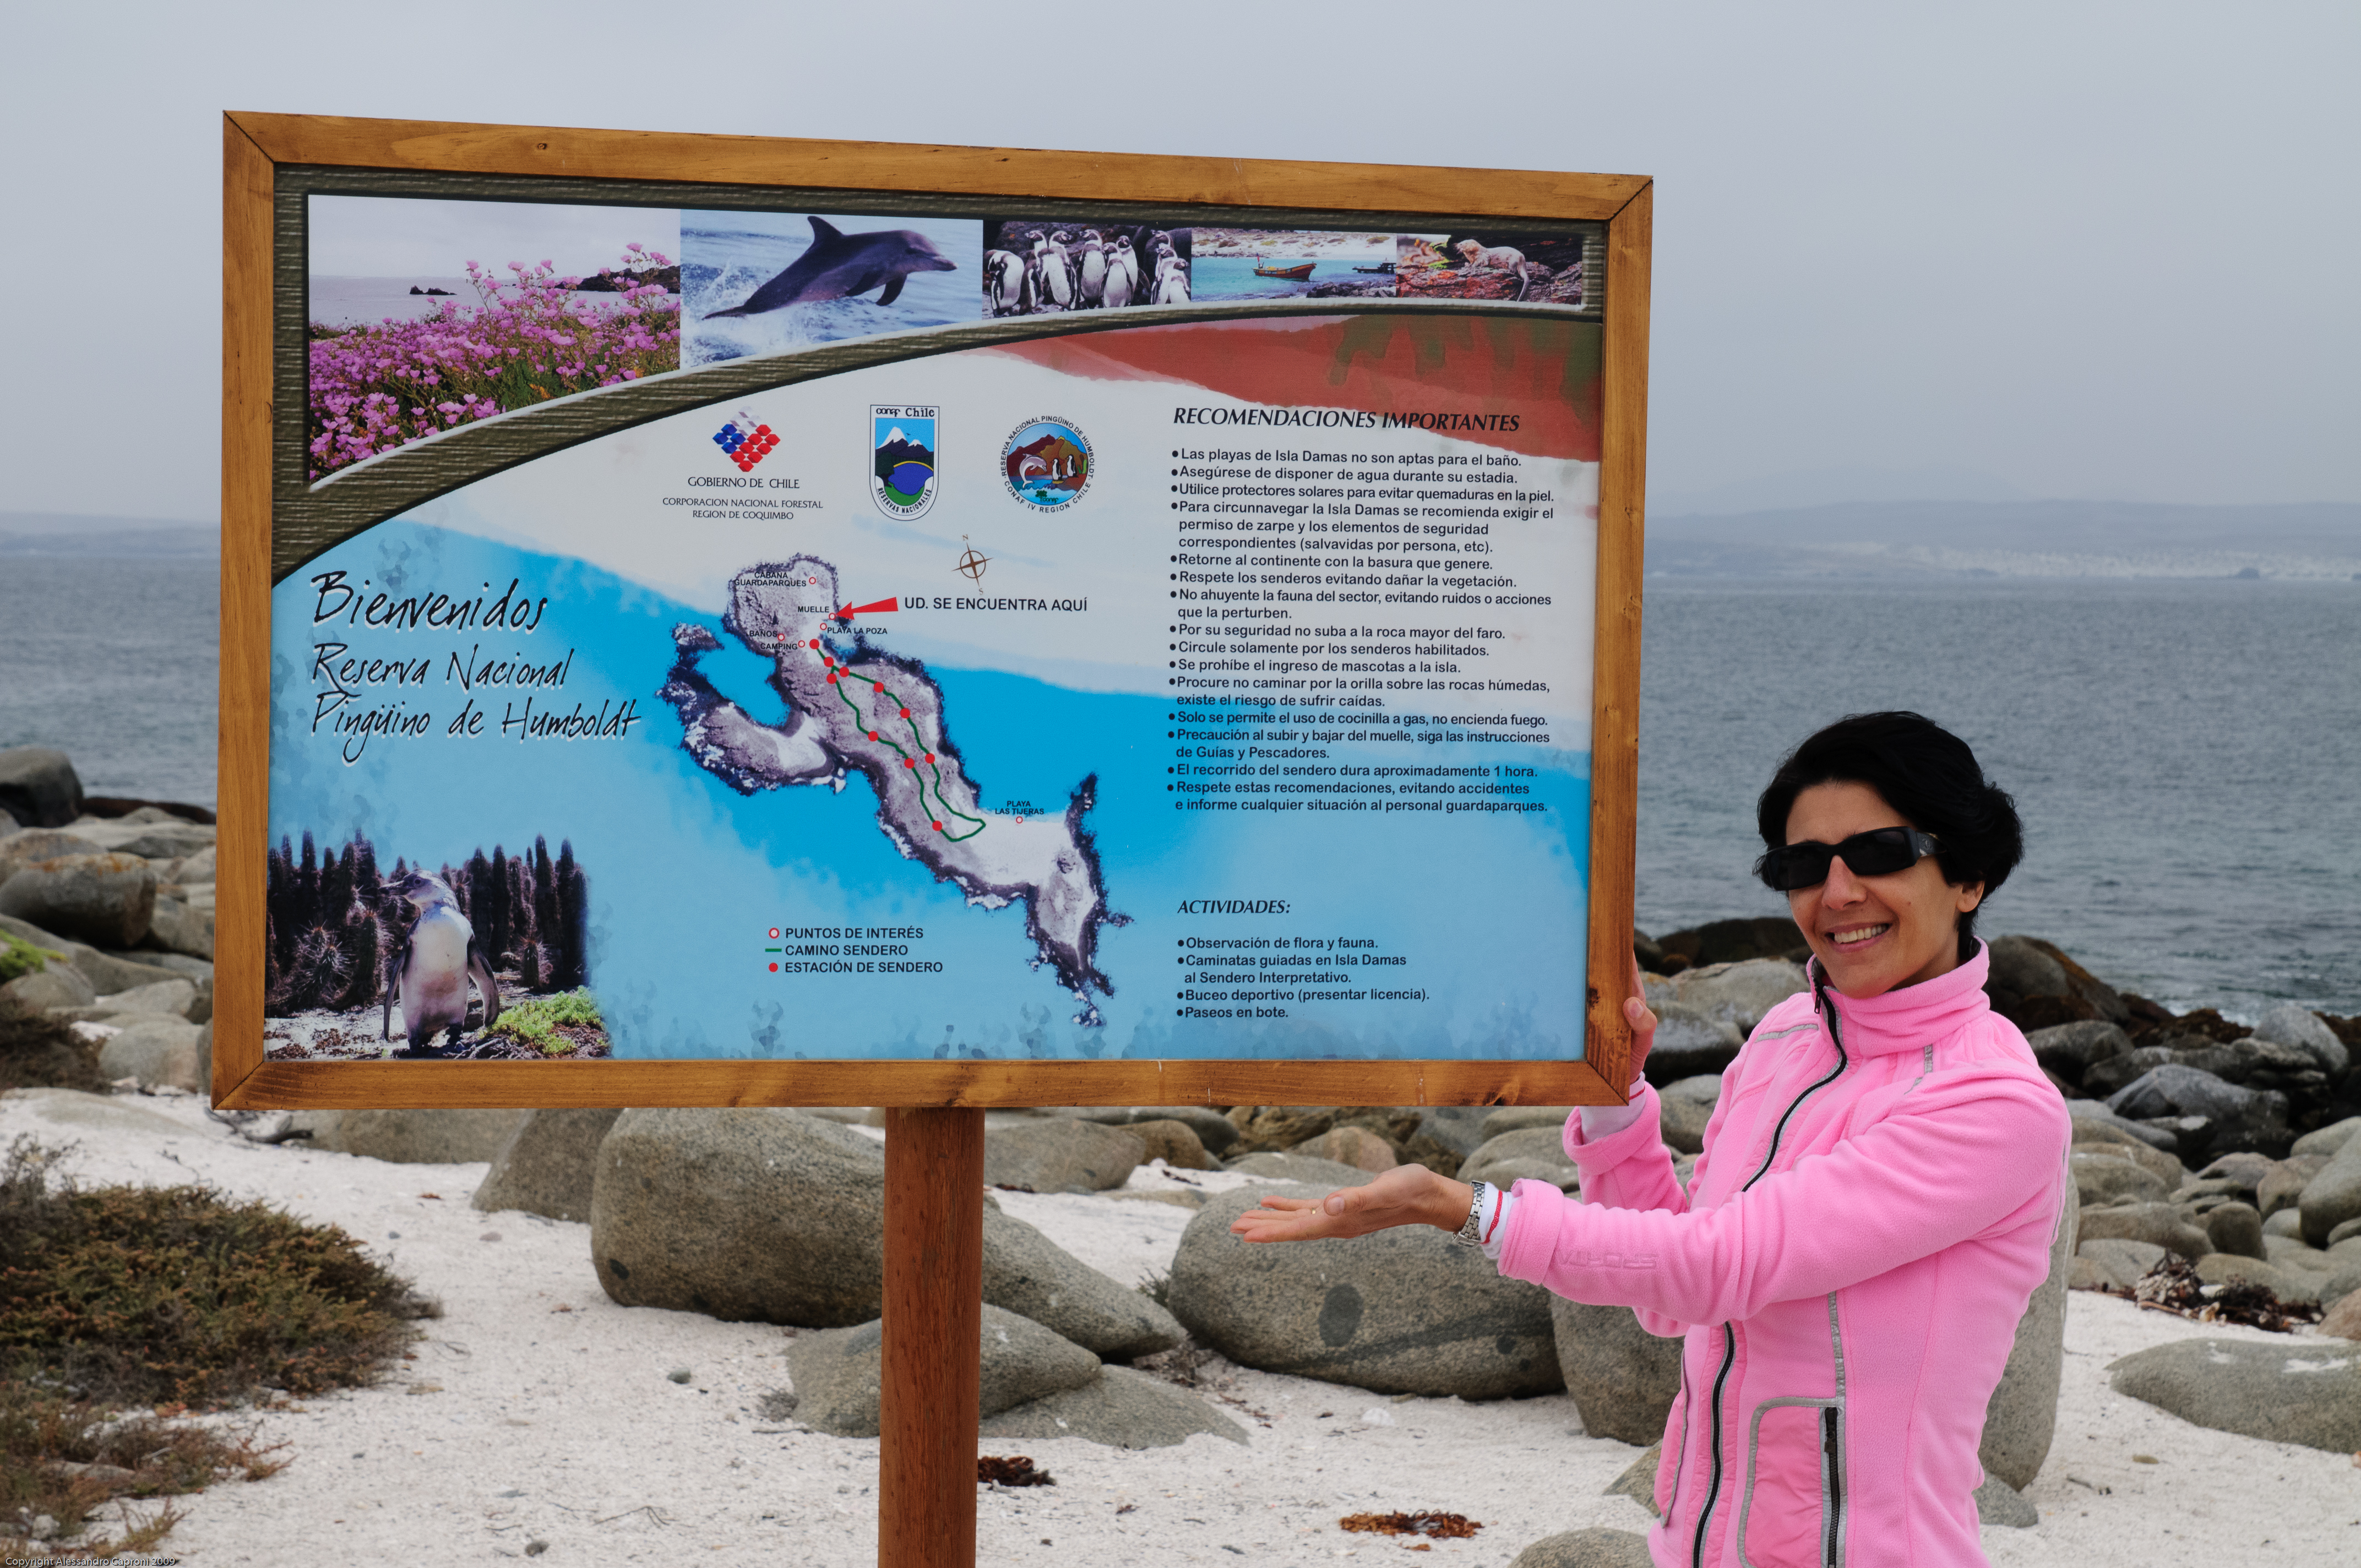
advertising, vacation, travel, nikon, tourism, chile, art, laserena, d300